Jhon Jairo Velásquez

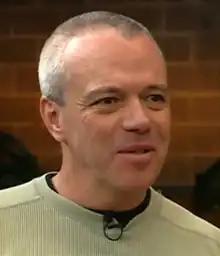
Velásquez being interviewed in 2014

Jhon Jairo Velásquez Vásquez (April 15, 1962 – February 6, 2020), also known by the alias "Popeye" or "JJ", was a Colombian hitman, who was part of the criminal structure of the Medellín Cartel until his surrender to the Colombian justice system in 1992. Within this structure he claimed to be a lieutenant commanding half of the sicarios.